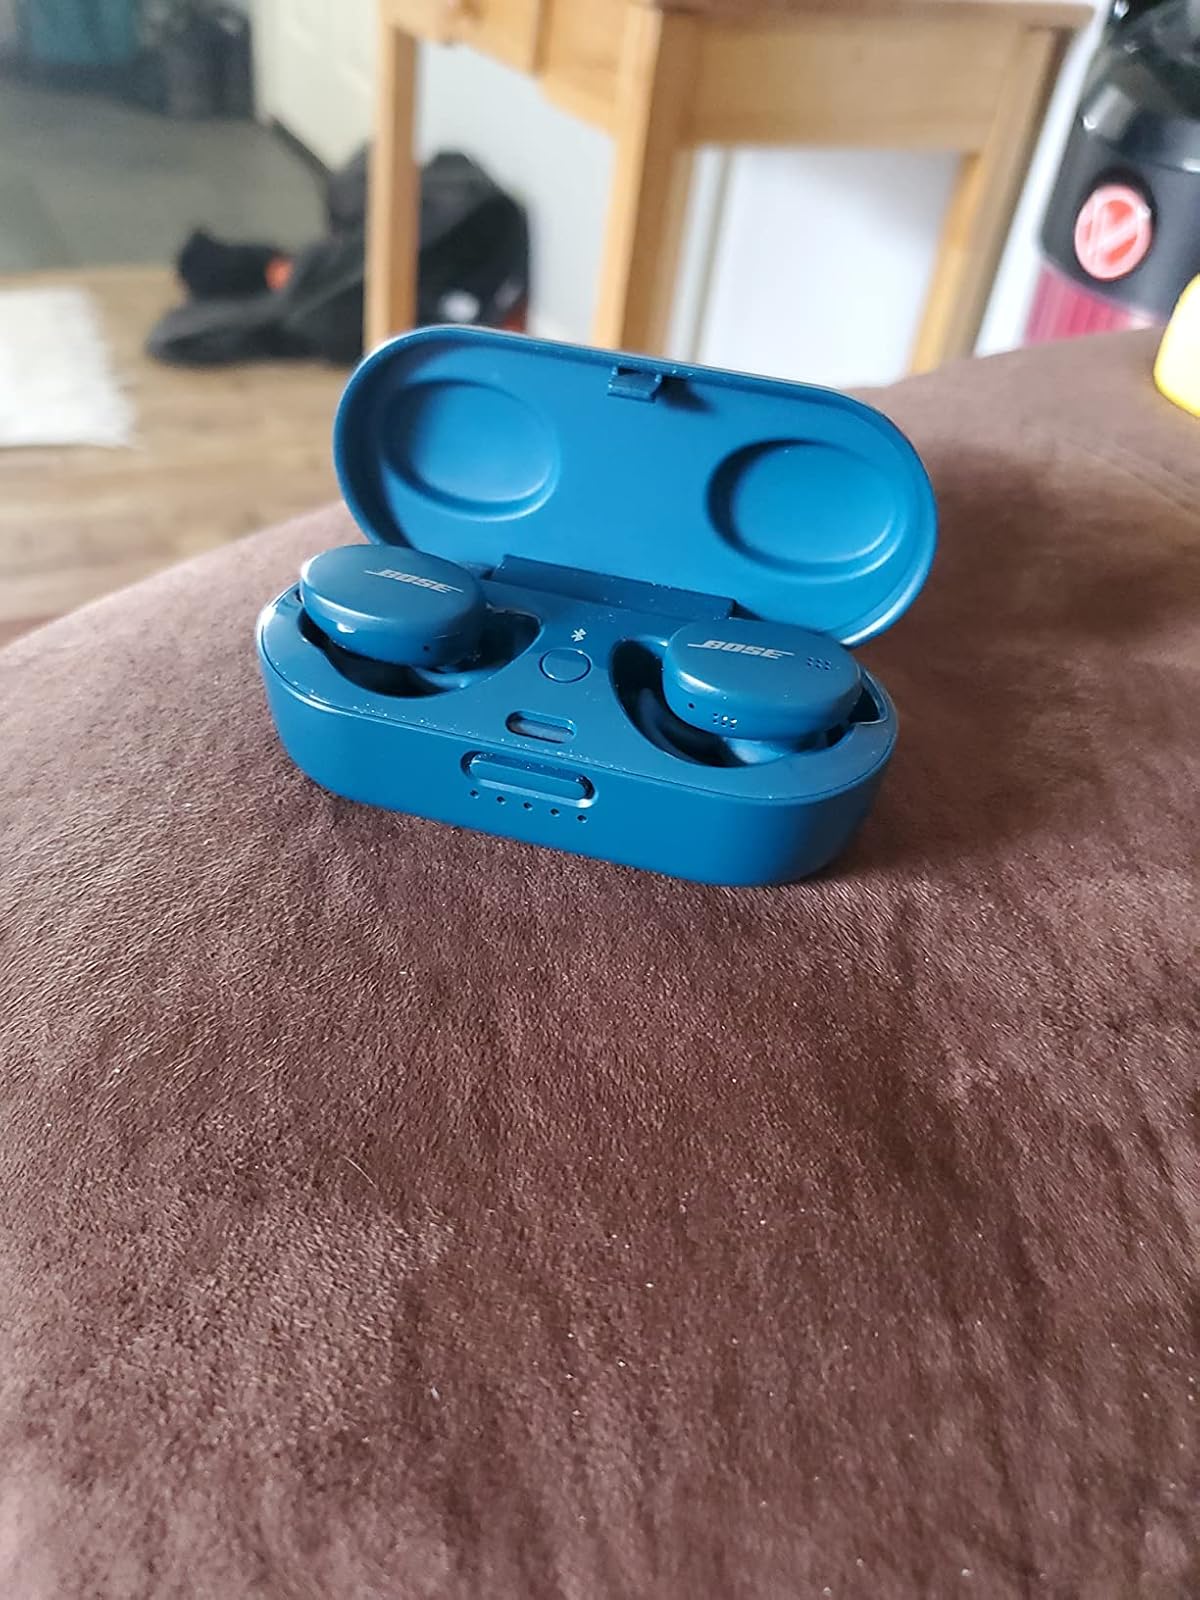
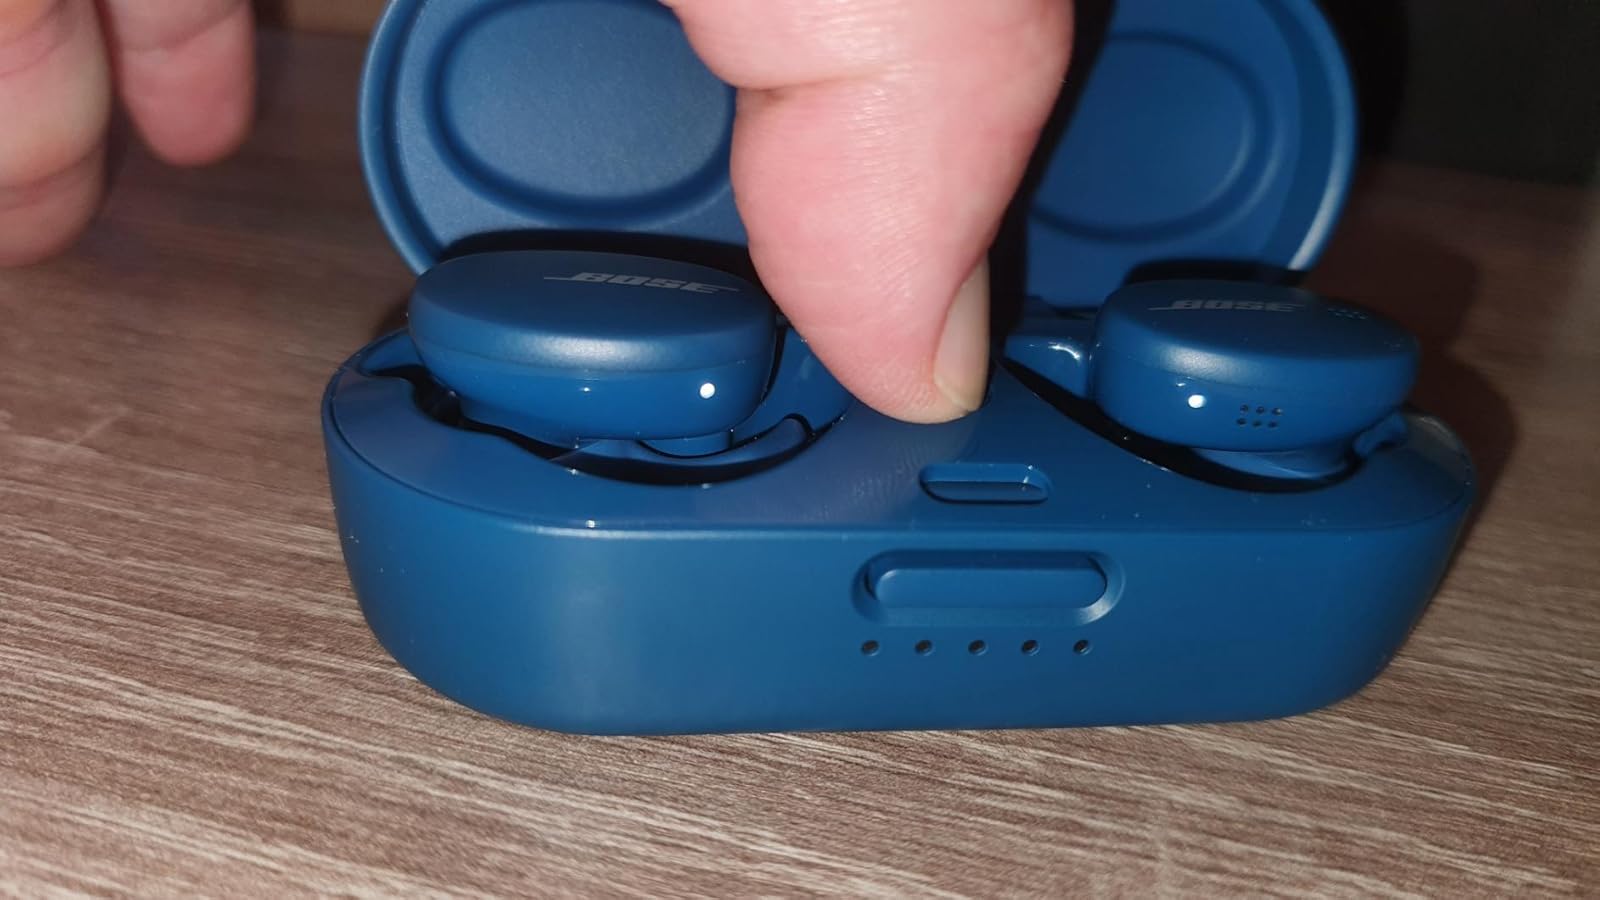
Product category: earbuds
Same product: yes